History of Darwin

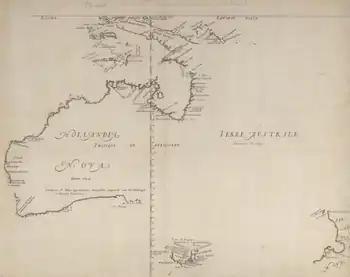
A 1644 European map of Australia, Melchisédech Thévenot

The Aboriginal people of the Larrakia language group lived in the greater Darwin Region before European settlement. They had trading routes with Southeast Asia (see Macassan contact with Australia), and imported goods from as far as South Australia and Western Australia. Established songlines penetrated throughout the country, allowing stories and histories to be told and retold along the routes.